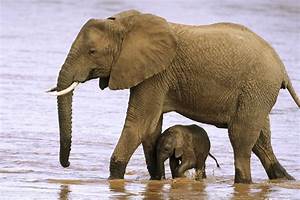
Label: elephant